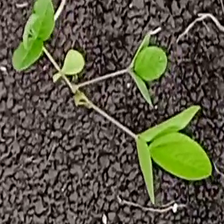
Weed species: Asian_Pigeonwings_(Clitoria Ternatea)